Rockwood Hall

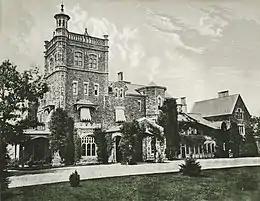
The house's exterior under Aspinwall's ownership, 1860

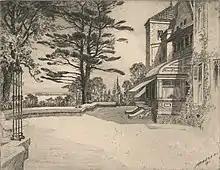
Illustration of the western terrace, facing the Hudson River

The house was east of the Hudson River and above it. The building was designed in the castellated Elizabethan style. Under Rockefeller's ownership, the house had dimensions of 174 by 104 feet. Its exterior walls were of massive blocks of rough grey gneiss from quarries in Hastings-on-Hudson, and its interior walls were brick. Its exterior walls were thick by the foundation and thick at the upper floors, and were all built on bedrock. The interior walls ran from the cellar to the roof.